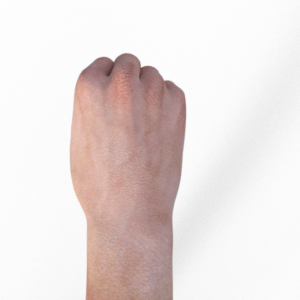
Label: rock